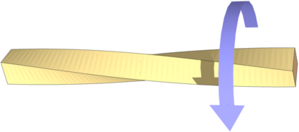
Hang-On est un jeu de course de moto développé par Sega-AM2 et édité par Sega sur borne d'arcade en juillet 1985. Le joueur pilote une moto dans une course contre-la-montre en concurrence avec d'autres motos contrôlées par l'intelligence artificielle. C'est l'un des premiers jeux d'arcade à utiliser des graphismes 16 bits et la technologie Super Scaler de Sega, qui permet une mise à l'échelle en pseudo 3D des sprites à un taux de rafraîchissement élevé. Ce jeu voit aussi l'introduction d'une borne dédiée en forme de moto, dont les mouvements que le joueur produit permettent de diriger la moto dans le jeu. Le jeu inspire par la suite la création de nombreuses bornes basées sur ce principe. Par la création de ce titre, Sega tente de concurrencer la position dominante de Namco dans le domaine des jeux de course.
La torsion est le fait de vriller une pièce, comme lorsque l'on essore une serpillière — notons que dans le langage courant, « tordre » désigne plutôt ce que l'on appelle la flexion en mécanique.